North Queensferry

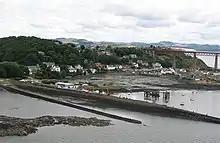
The Railway Pier, 1877

The Town Pier, the main ferry terminus for many years, was designed by John Rennie and built between 1810 and 1813. The Harbour Light Tower was erected on its current site in 1817 and was designed by Robert Stevenson- a notable Lighthouse engineer. Until this point a Signal House was used by boats as an aid to navigation. Ferries berthed both at the Town Pier and at the Battery Pier (now beneath the Forth Bridge). To accommodate the deeper draughts of the new, larger steam-powered ferries, Thomas Telford extended Town Pier in 1828 to its present length. The Railway Pier, on the far side of West Bay, was the terminus of the new Dunfermline-North Queensferry Railway which opened in 1877. The Railway Pier was used as one of the northern ferry terminals from 1877 to 1890, and in 1920 it replaced the old Town Pier.